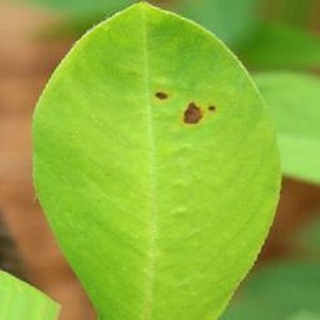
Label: groundnut_early_leaf_spot